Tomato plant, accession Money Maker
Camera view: tilt-top (135 deg); turntable rotation: 90 degrees
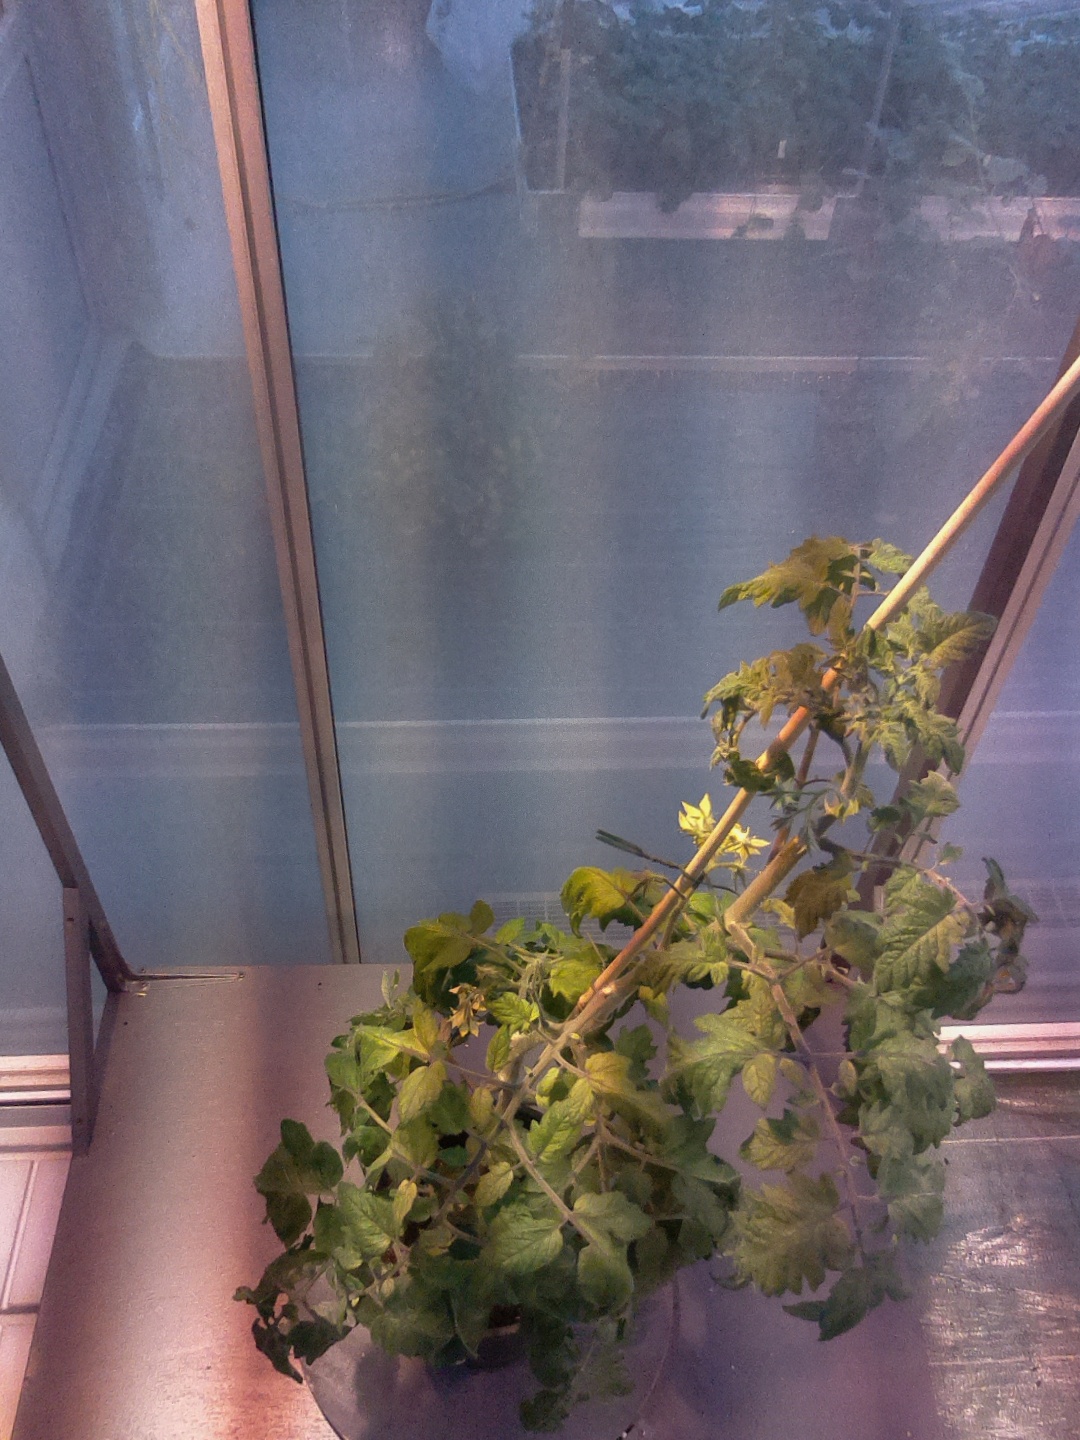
BBCH growth stage 70: Fruits at the main stem or branches visibles